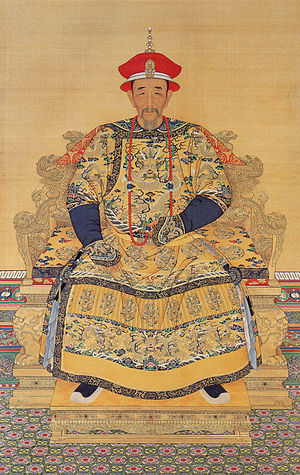
De tre feudalherrers oprør
Kejser Kangxi - Qing-dynastiets kejser under oprøret
De tre feudalherrs oprør var et anti-manchuisk oprør under det tidlige Qing-dynasti i Kina. De tre feudalherrer var tre tidligere Míng-generaler som havde hjulpet manchuerne ind i Kina i 1644, manchuinvasionens sidste år, og var derfor blevet adlet til feudalherrer og gjort til guvernører over store områder i Sydkina. Dette oprør kom, mens manchuerne fortsat indrettede sig efter sin erobring af det meste af Kina i 1644, og var den sidste alvorlige trussel mod manchuernes imperium indtil de store oprør i det 19. århundrede. Oprøret blev efterfulgt af flere år med borgerkrig, som omfattede store dele af Kina.